Theresa Senff

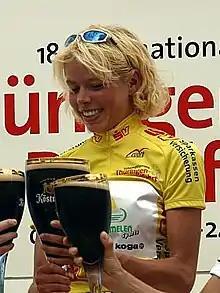
Senff after winning the 2005 Thüringen Rundfahrt

Theresa Senff (born 2 February 1982) is a road cyclist from Germany. She represented her nation at the 2003, 2004, 2005 and 2006 UCI Road World Championships.